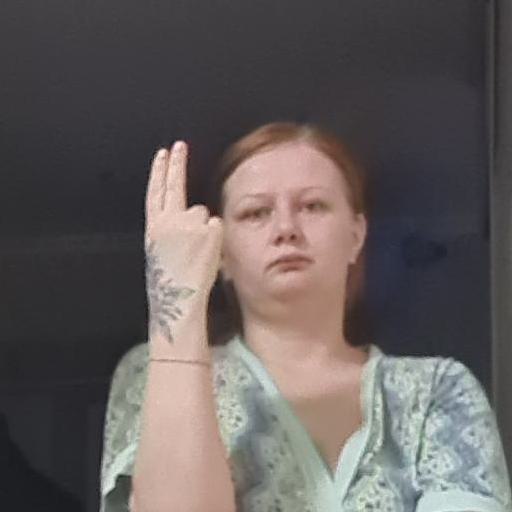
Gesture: two_up_inverted